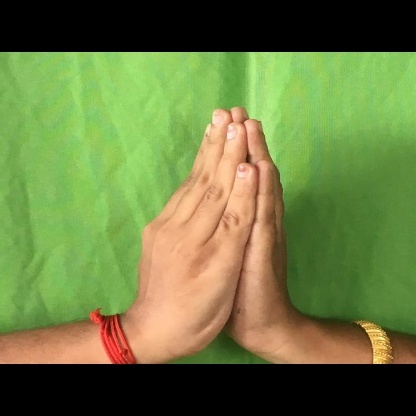
Mudra: Anjali